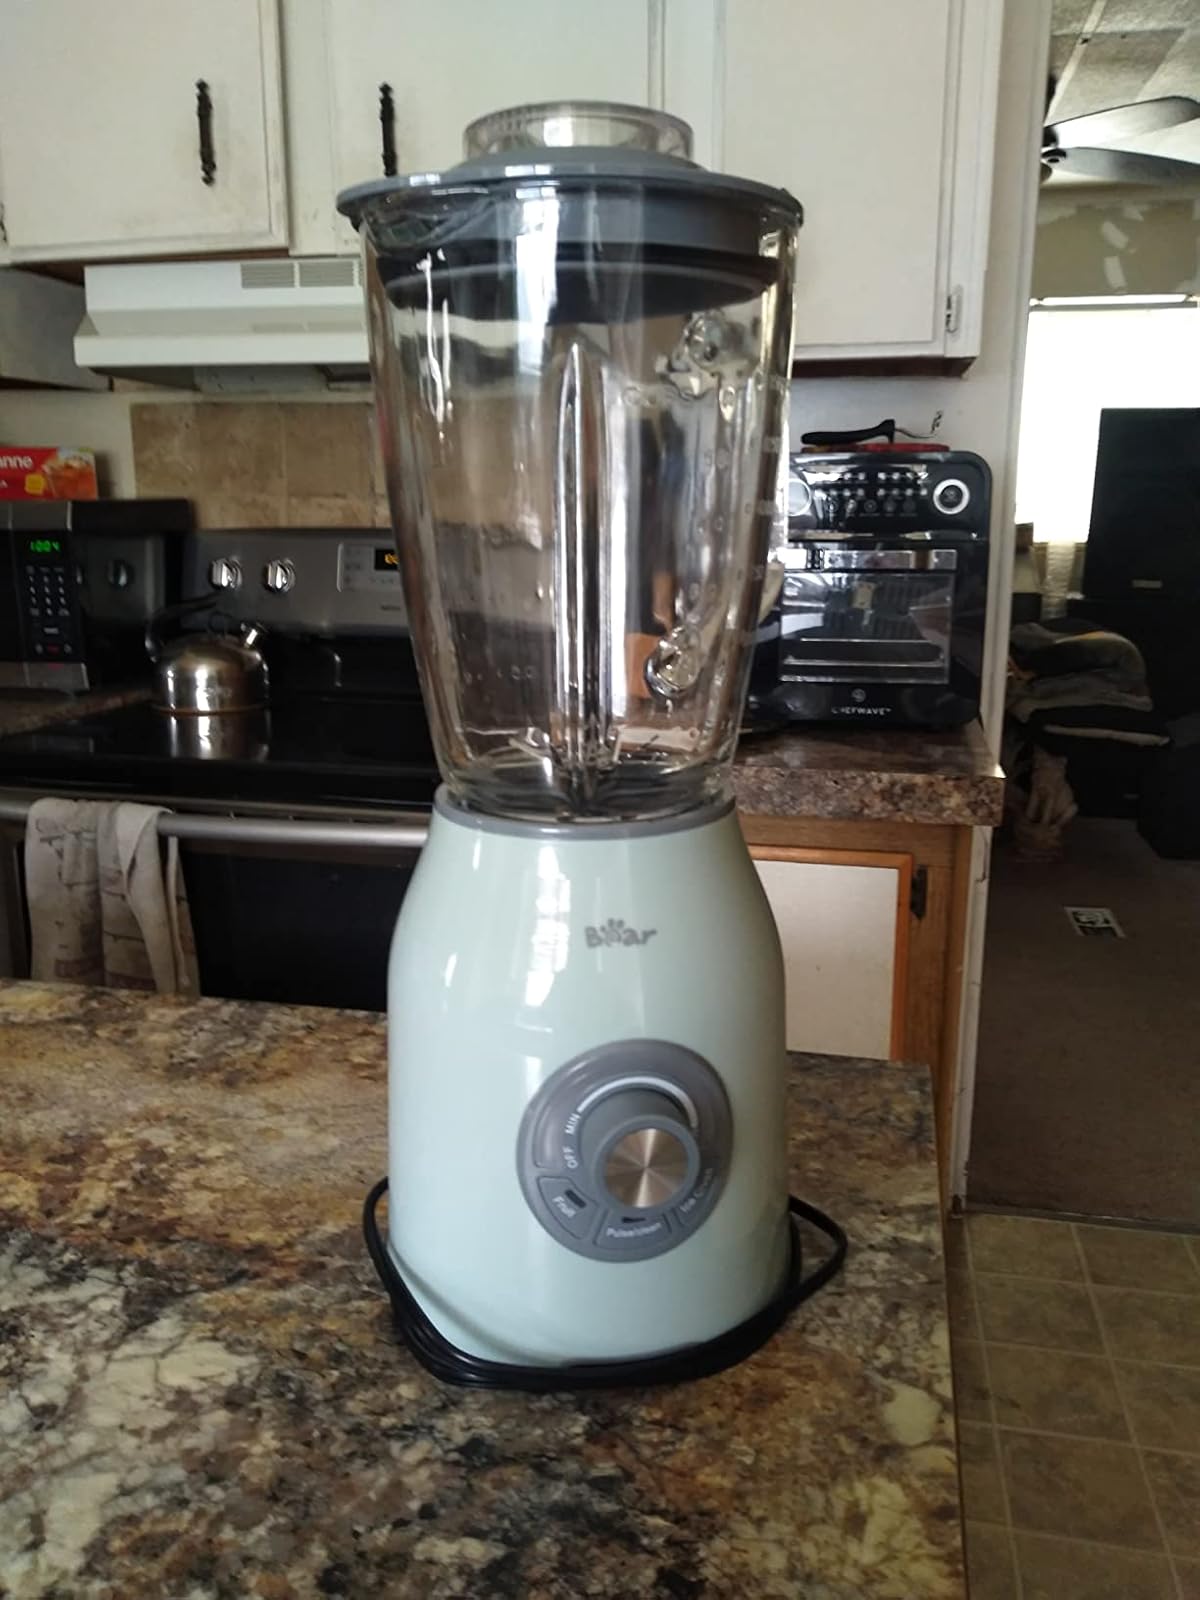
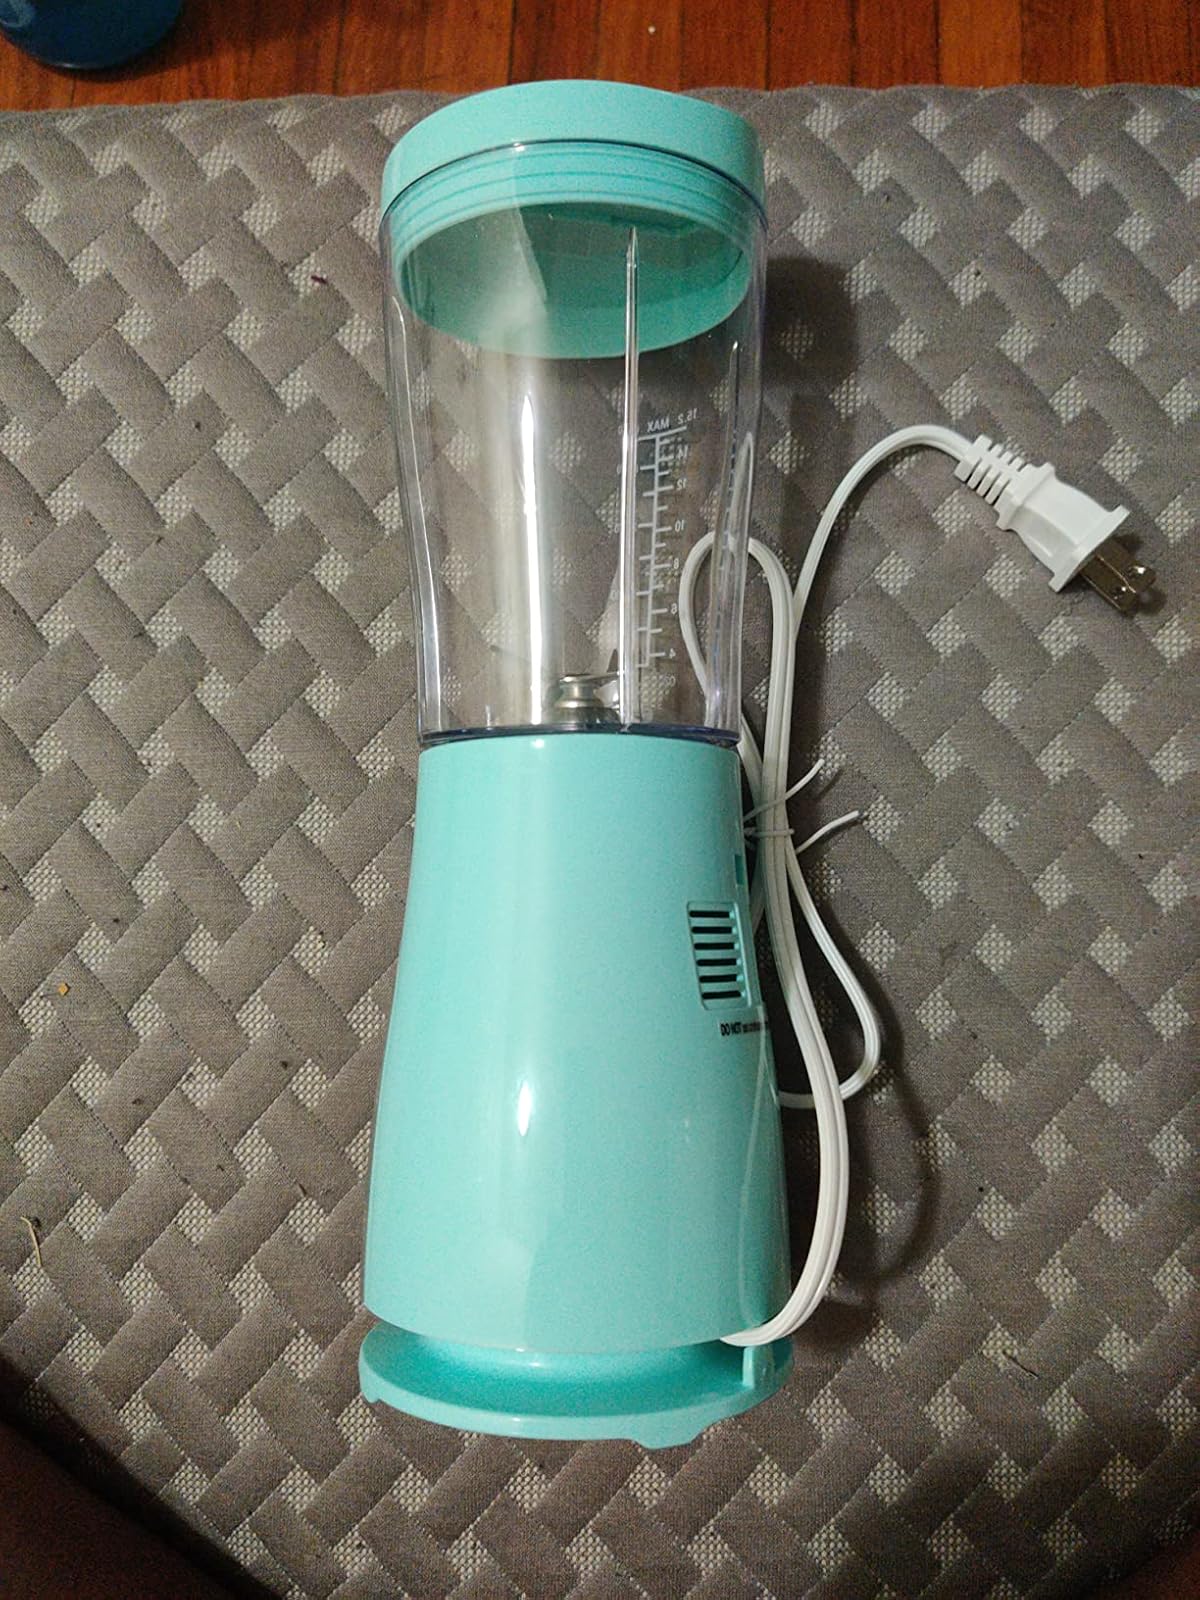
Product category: items_blender
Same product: no